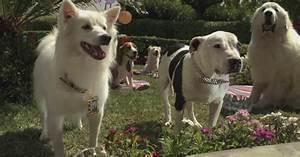
dog